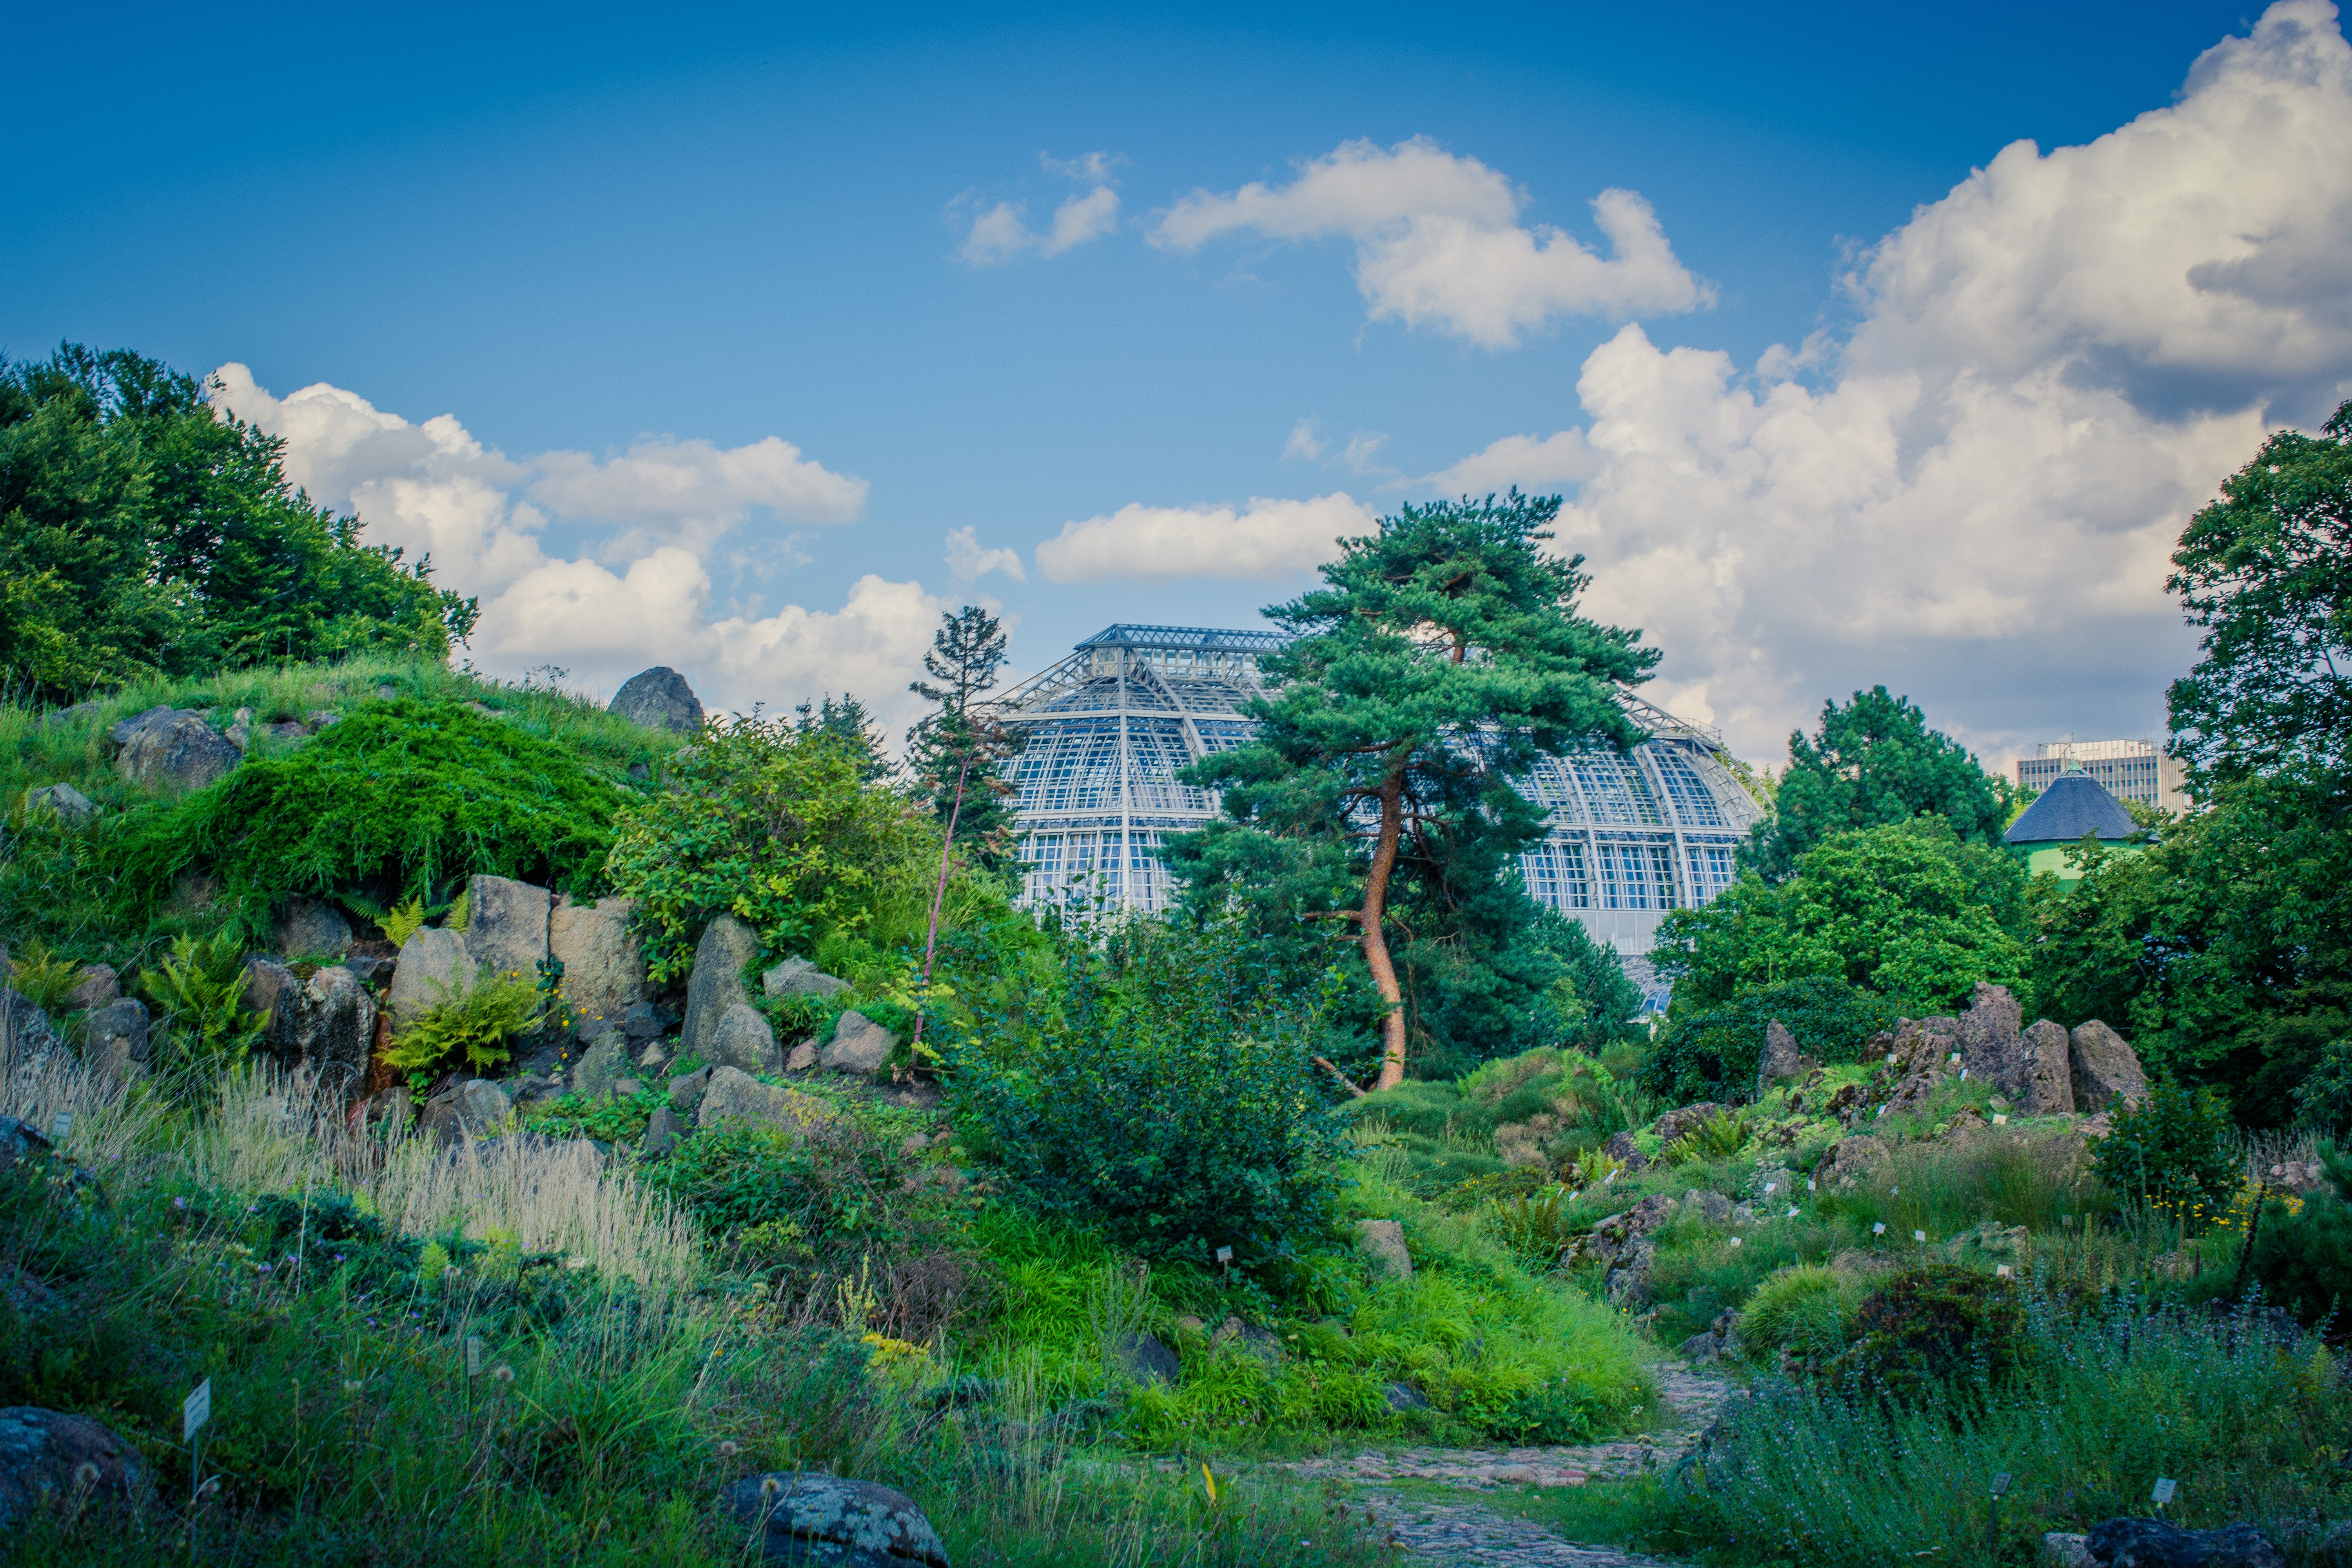
natural landscape, vegetation, nature, sky, green, blue, cloud, tree, natural environment, biome, daytime, nature reserve, botany, jungle, grass, landscape, hill, hill station, plant community, plant, botanical garden, garden, rock, forest, river, watercourse, architecture, mount scenery, mountain, city, reflection, meteorological phenomenon, national park, shrub, cumulus, house, tourism, grassland, landscaping, screenshot